Pernety station

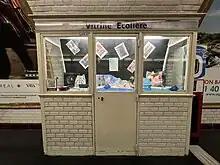
"Vitrine Ecolière"

The station has a standard configuration with 2 tracks surrounded by 2 side platforms. The lower portion of the side walls are vertical instead of elliptical due to the narrower width of the road it lies beneath.